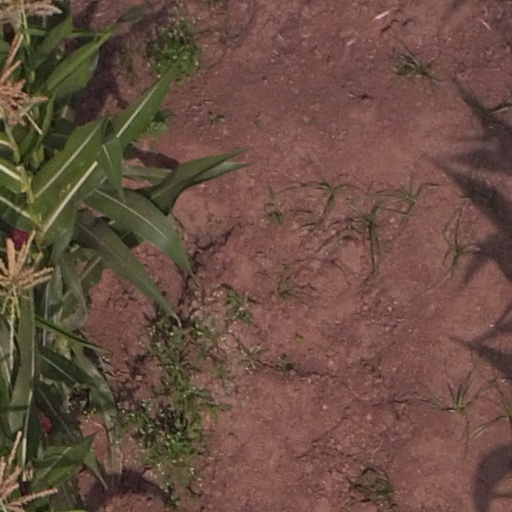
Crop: maize; corn